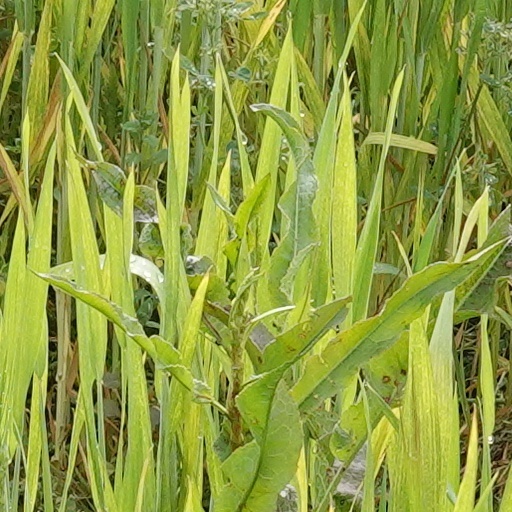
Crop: wheat